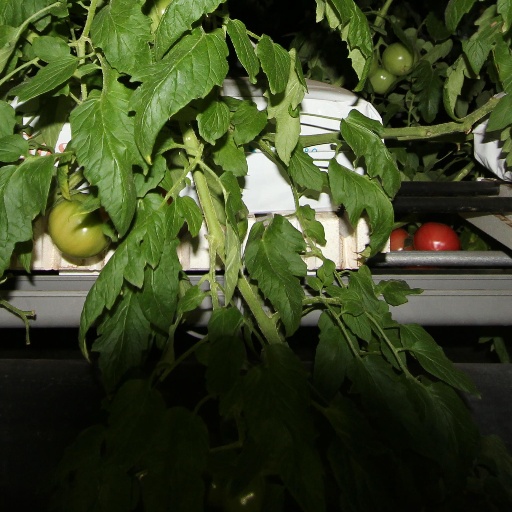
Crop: tomato